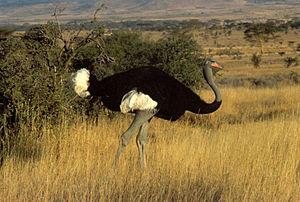
L'Autruche de Somalie est une espèce d'autruches considérée comme distincte de l'Autruche d'Afrique depuis les années 2000.